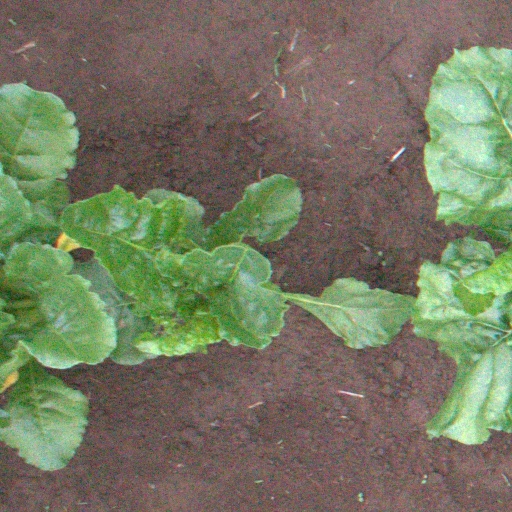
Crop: sugar beet